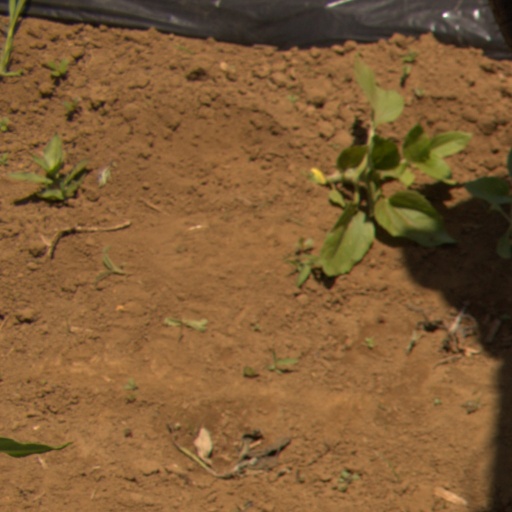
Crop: Jerusalem artichoke